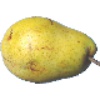
Label: Pear Monster 1